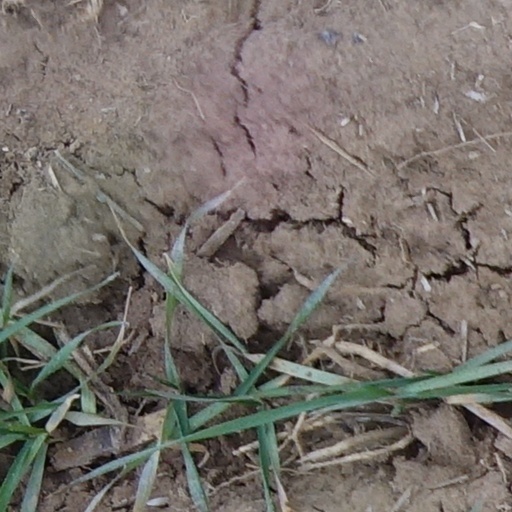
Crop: wheat